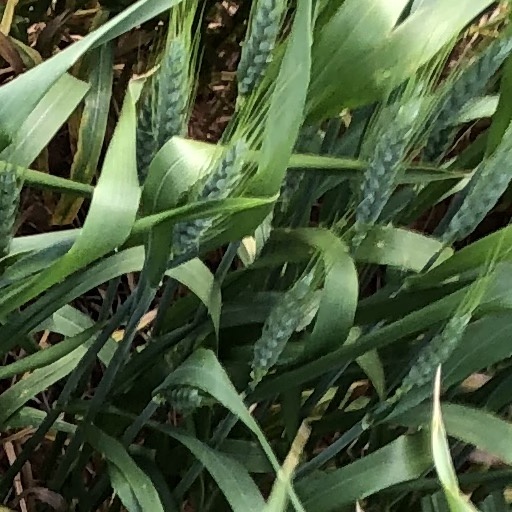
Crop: wheat